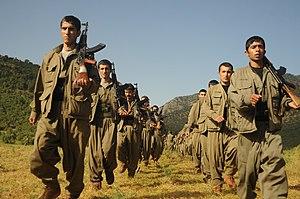
Le Parti des travailleurs du Kurdistan, formé en 1978, est une organisation politique armée kurde. Il est considéré comme terroriste par une grande partie de la communauté internationale, dont la Turquie, l'Australie, le Canada, les États-Unis, la Nouvelle-Zélande, l'Union européenne et le Royaume-Uni.